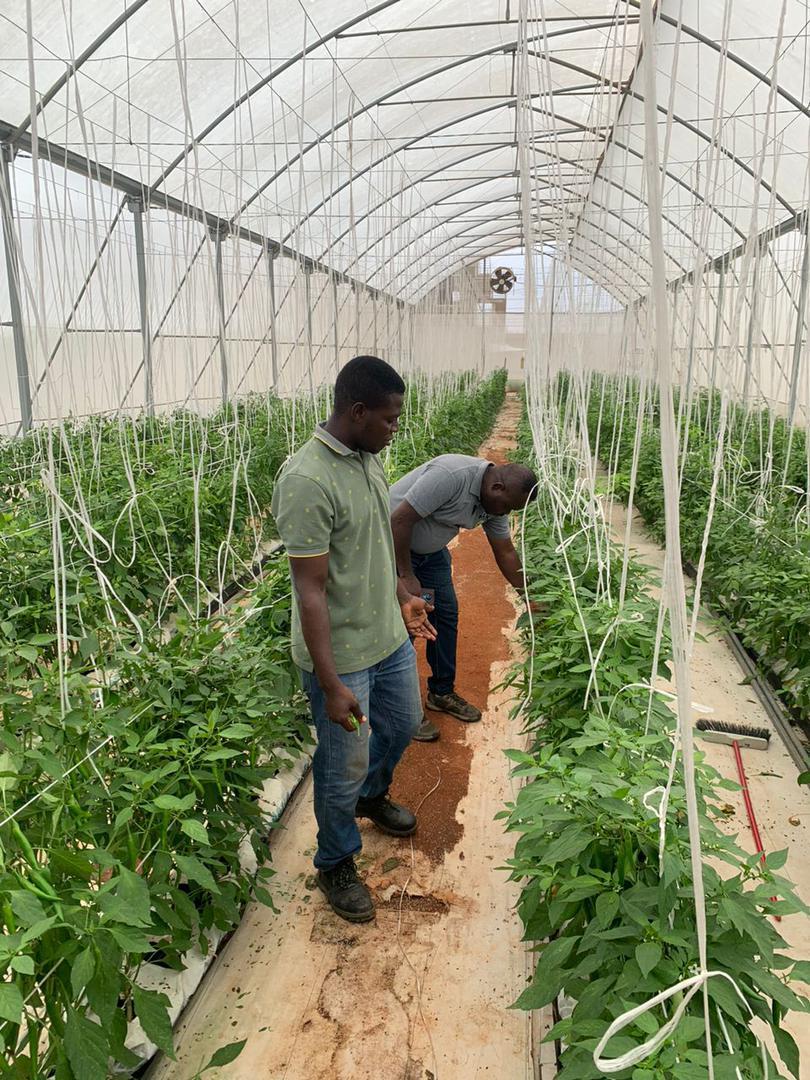
Watu wawili wameinama wakifanya kazi ya kilimo ndani ya chafu yenye paa la plastiki linaloruhusu mwanga kupenya. Mimea ya kijani kibichi imepangwa kwa mistari ya kushikiliwa kwa nyuzi nyeupe, ikionyesha mpangilio wa uangalizi wa kisasa. Mandhari ya chuma na mazingira safi huakisi uzingatifu wa teknolojia na juhudi za kukuza kilimo endelevu.